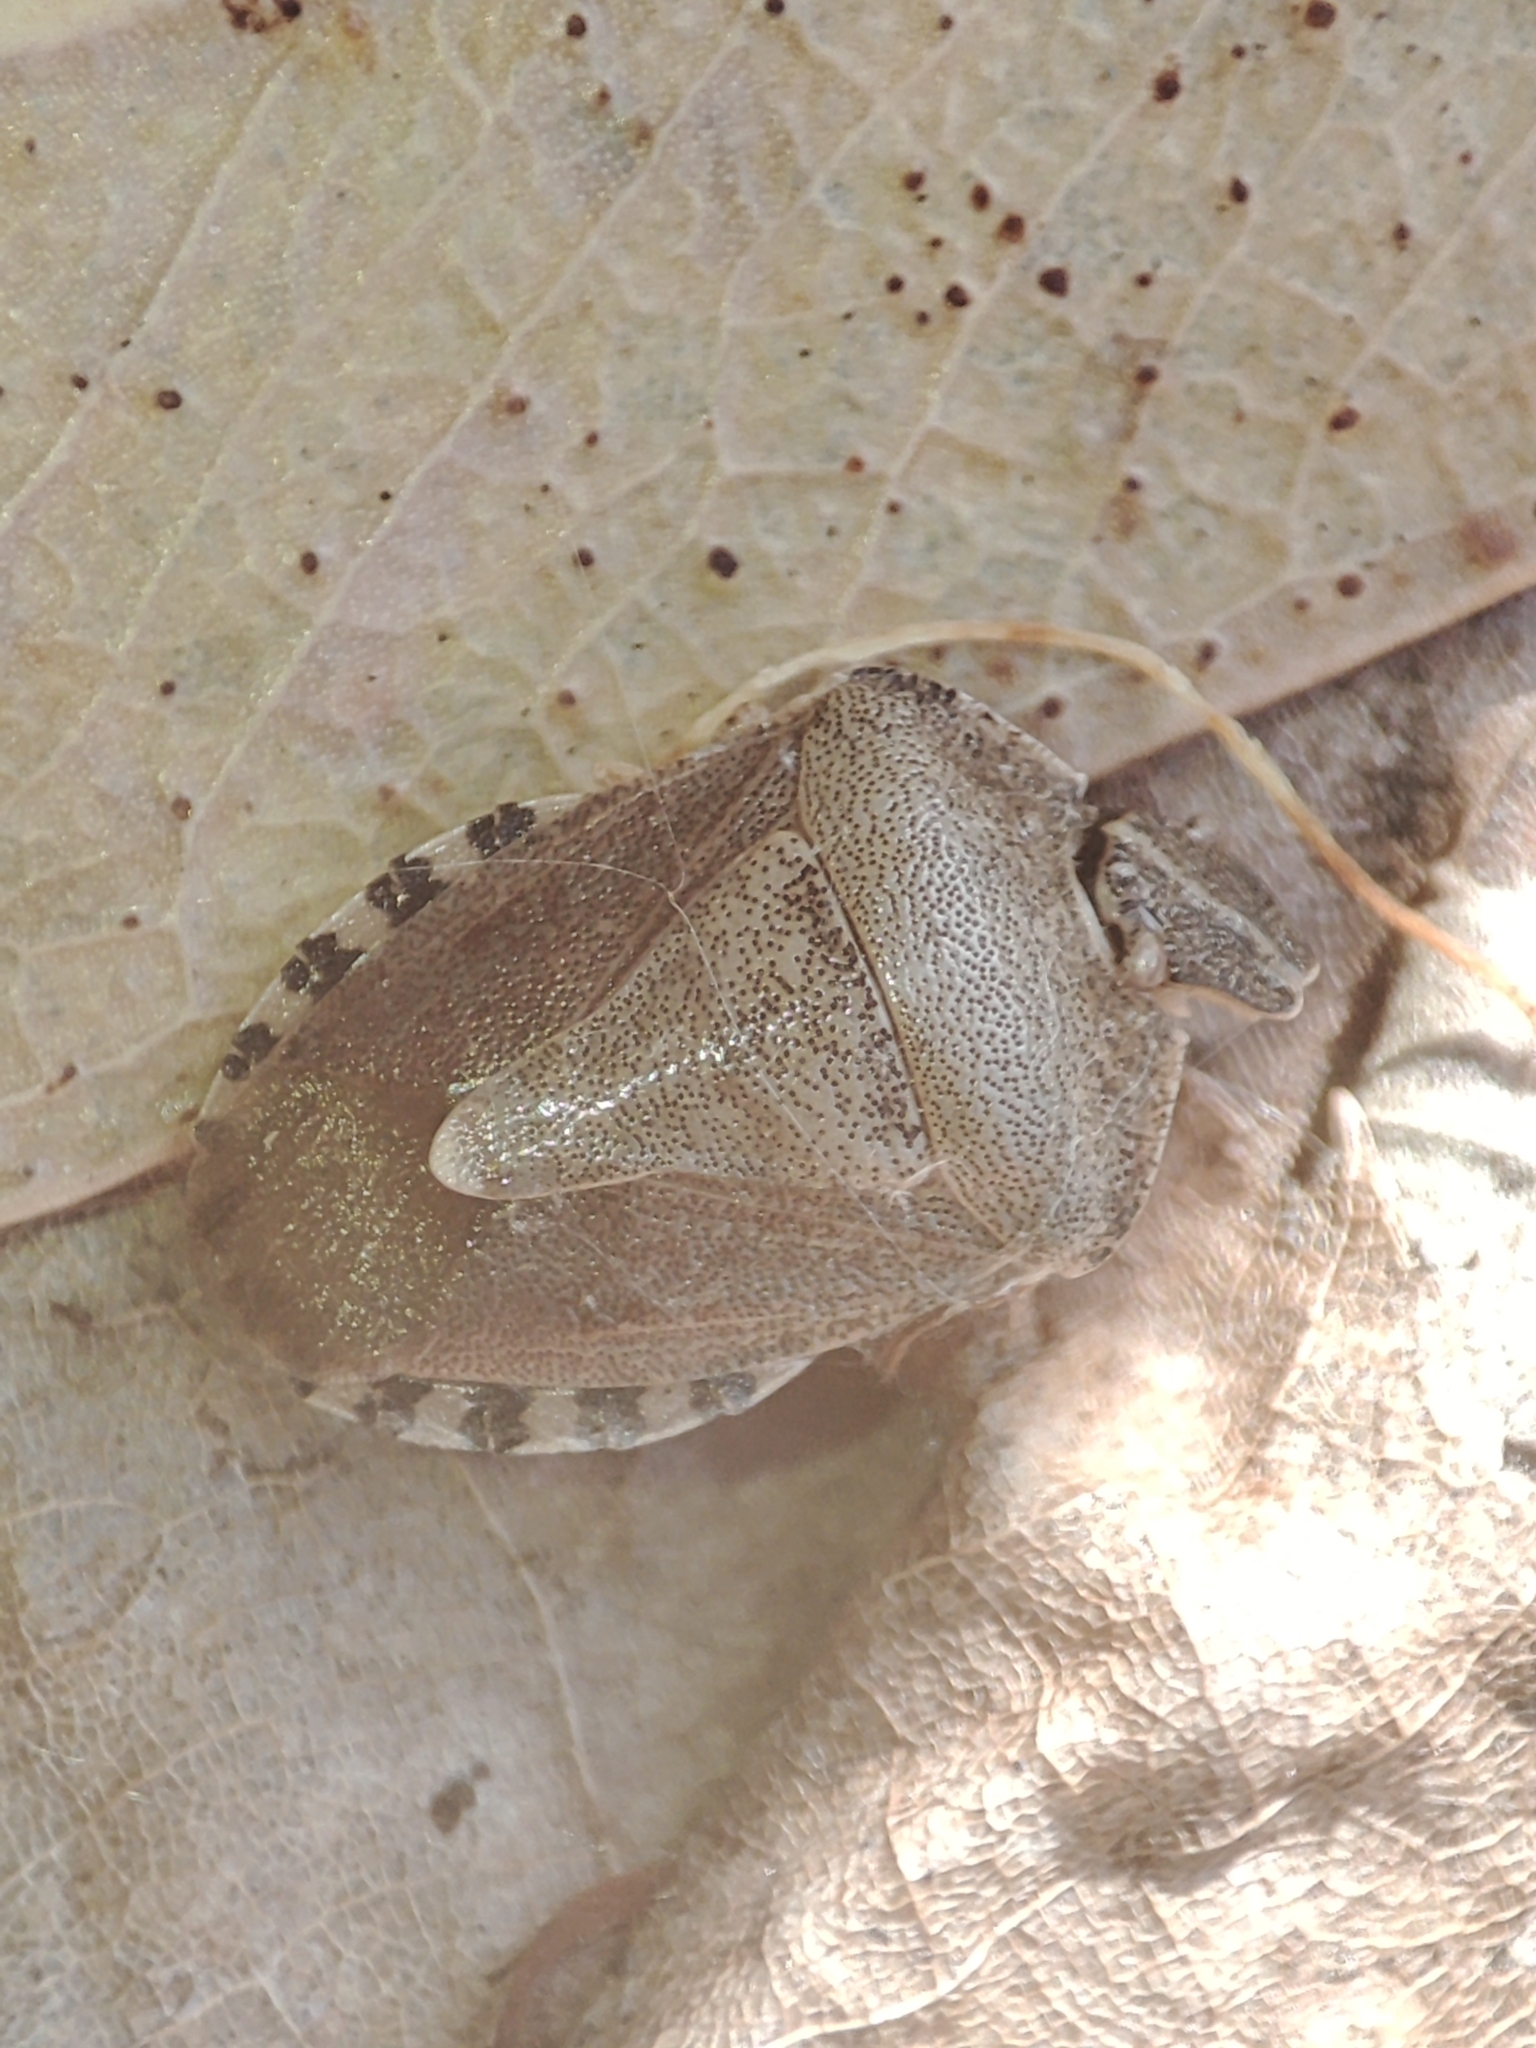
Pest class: stink_bug